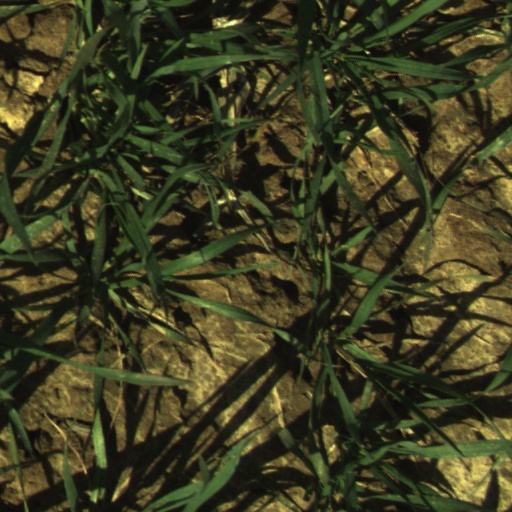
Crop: wheat